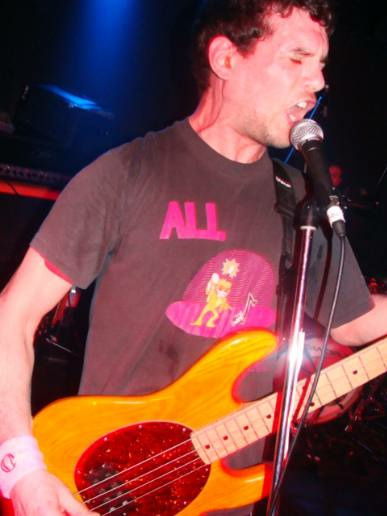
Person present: Yes